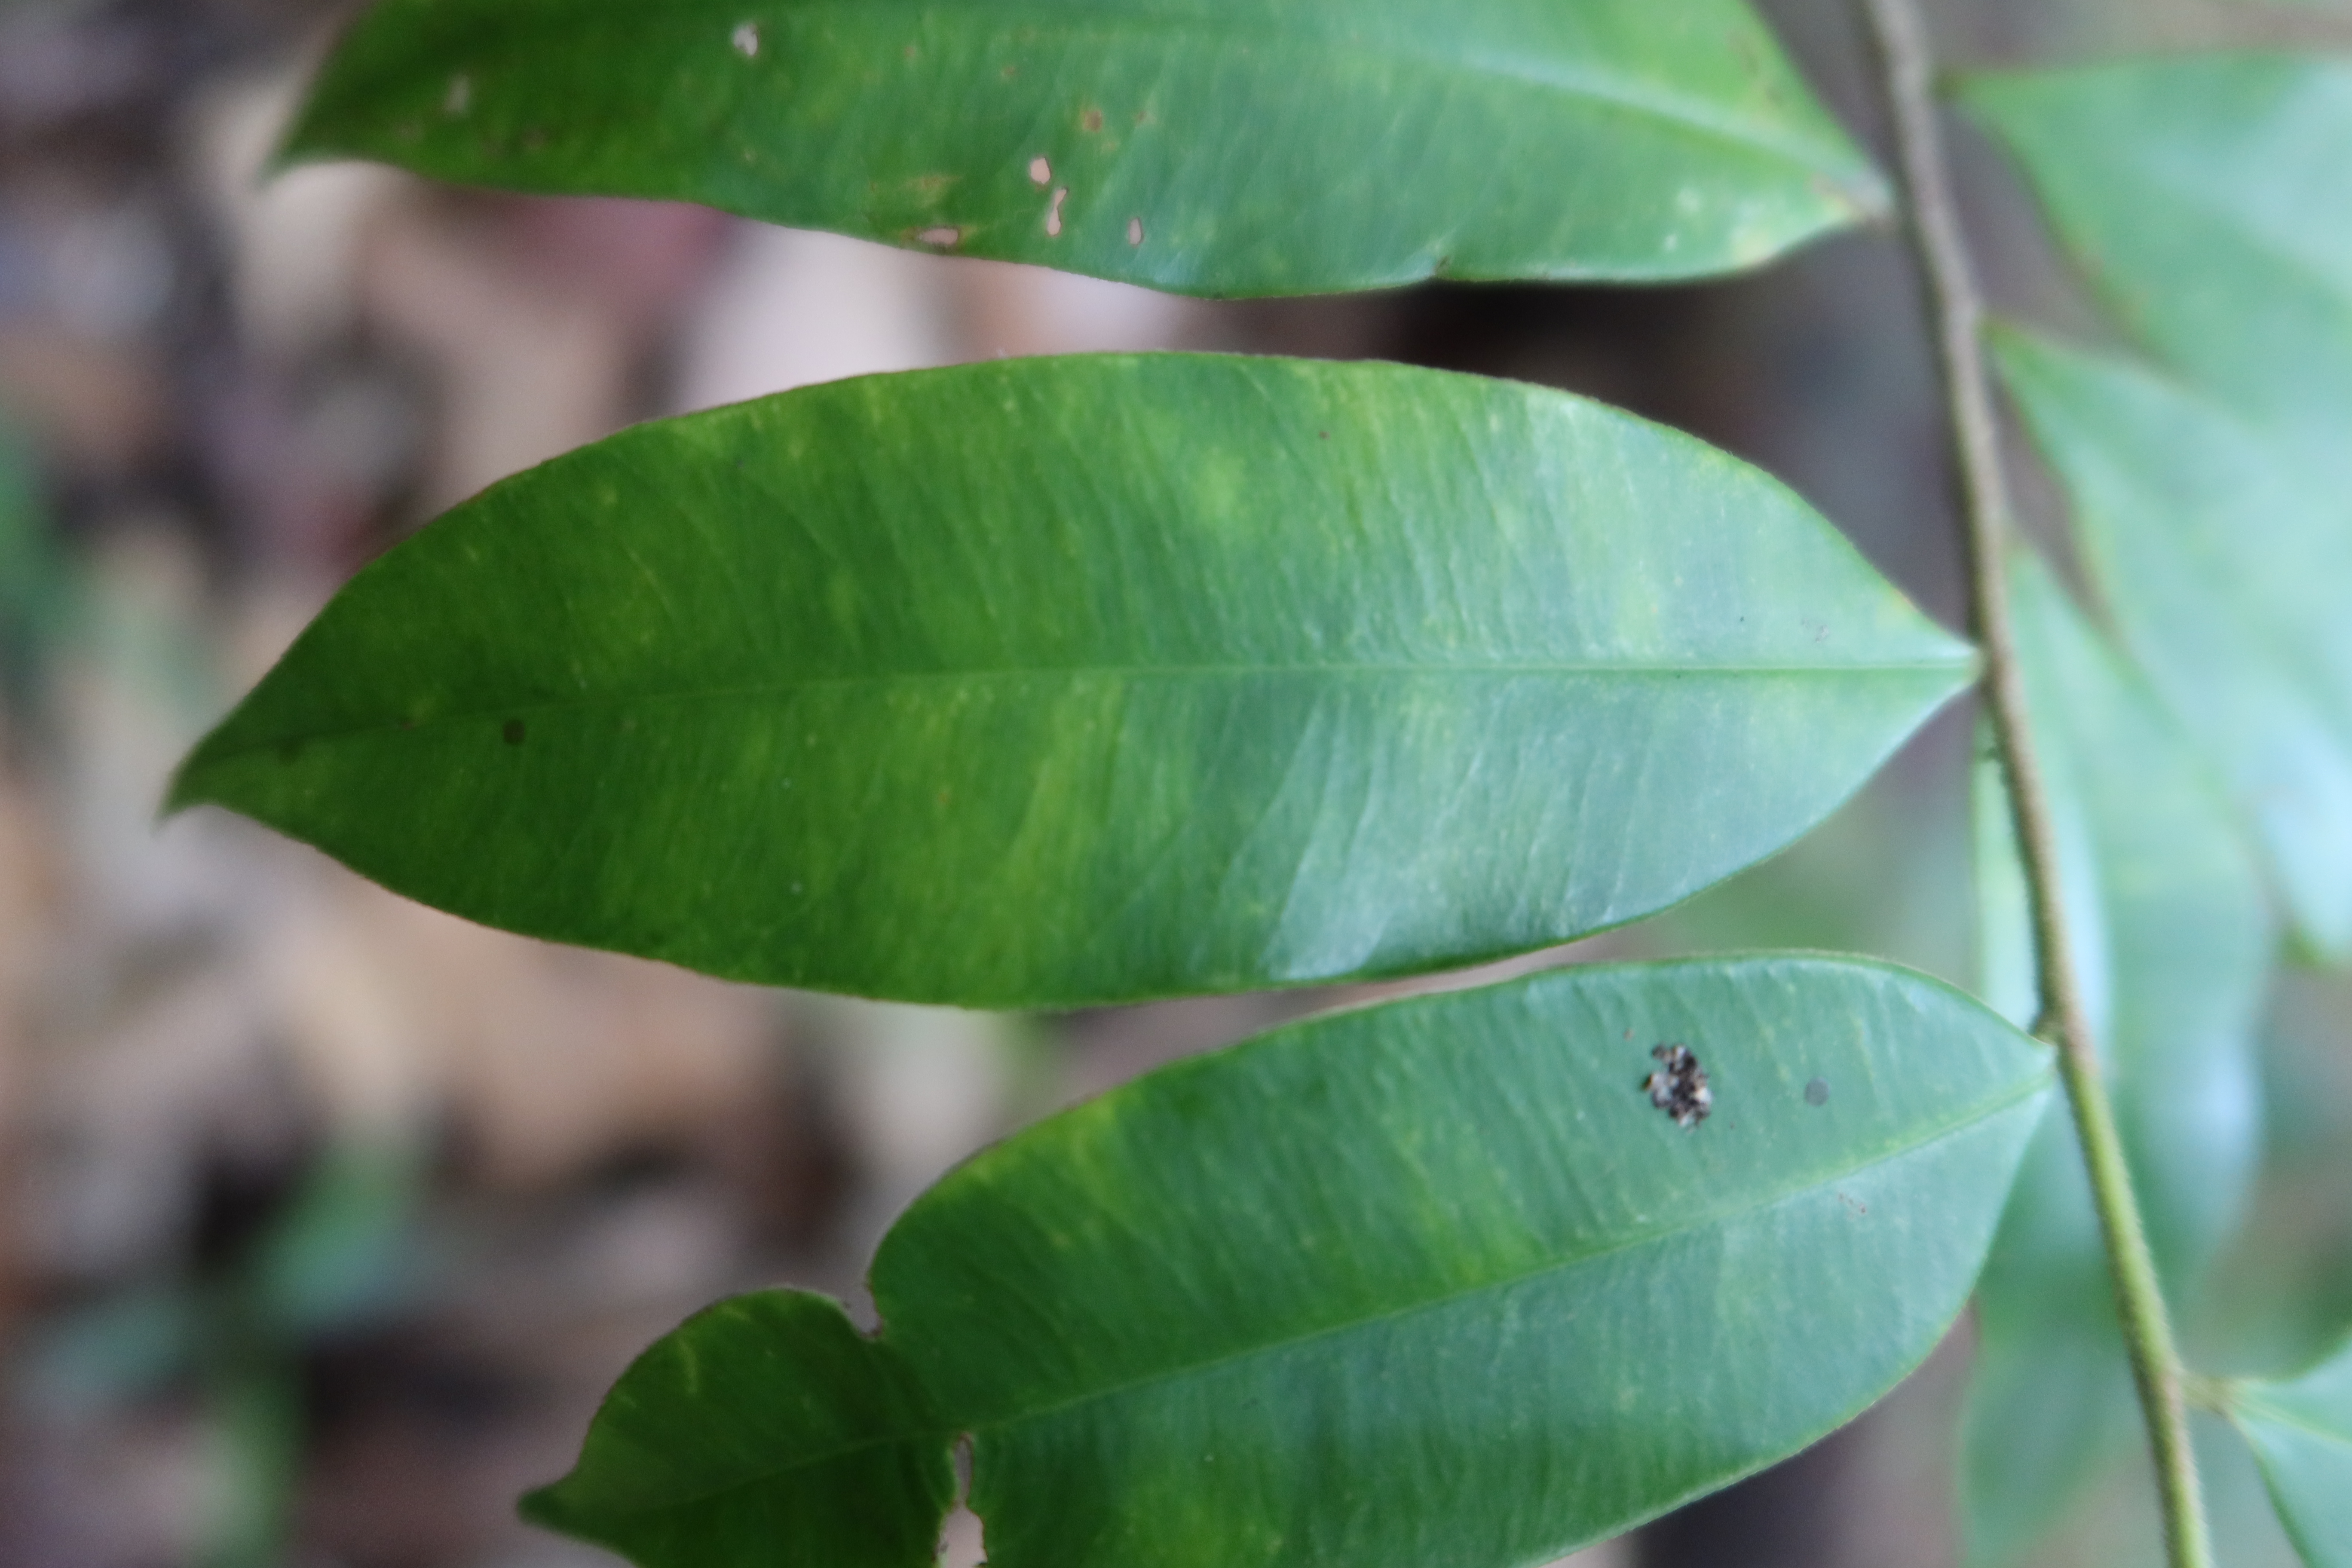
Label: Downy mildew